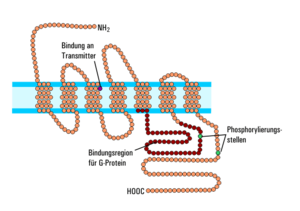
Un récepteur muscarinique est un récepteur métabotrope qui lie l'acétylcholine libérée dans le milieu extracellulaire. Les récepteurs muscariniques présentent 5 sous-types : M1, M2, M3, M4 et M5. Cette liaison entraîne soit une inhibition de l'adénylate cyclase, ce qui diminue la concentration intracellulaire en AMP cyclique, soit une activation de la phospholipase C, provoquant une augmentation de la concentration intracellulaire de diacylglycérol et d'inositol triphosphate.Ces deux seconds messagers activent ou inhibent plusieurs voies métaboliques, qui peuvent activer des canaux ioniques et influencer le potentiel de membrane. Dans les poumons, ce mécanisme sous le contrôle du système parasympathique provoque une bronchoconstriction qui peut etre a l’origine de crise d’asthme.